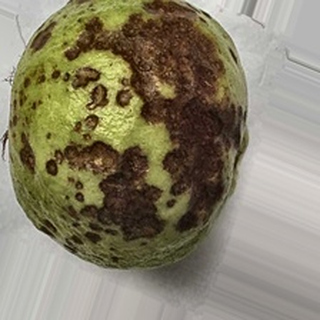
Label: guava_anthracnose